Katie Ledecky

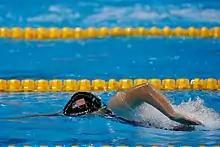
Ledecky swimming at the 2016 Olympic Games

Ledecky won a second gold in the 200-meter freestyle with a personal best of 1:53.73, beating Sarah Sjöström by 0.35 seconds.